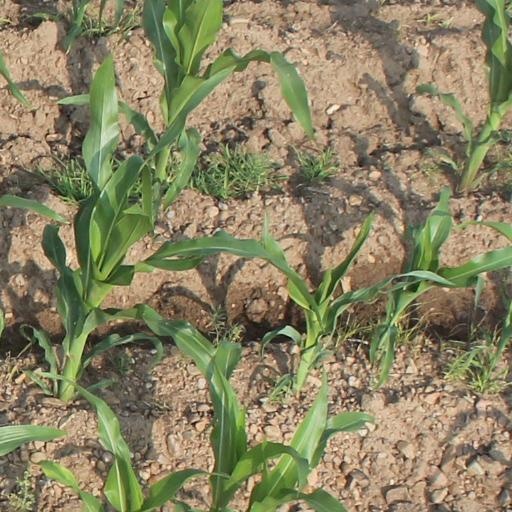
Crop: maize; corn